Indo-Scythian art

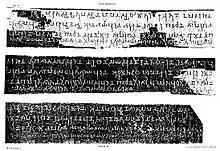
Nasik Cave inscription No.10. of Nahapana, Cave No.10.

From around the 2nd-1st century BCE at Bharhut and Sanchi, scenes of the life of the Buddha, or sometimes of his previous lives, had been illustrated without showing the Buddha himself, except for some of his symbols such as the empty throne, or the "Chankrama" pathway. This artistic device ended with the sudden appearance of the Buddha, probably rather simultaneously in Gandhara and Mathura, at the turn of the millennium.